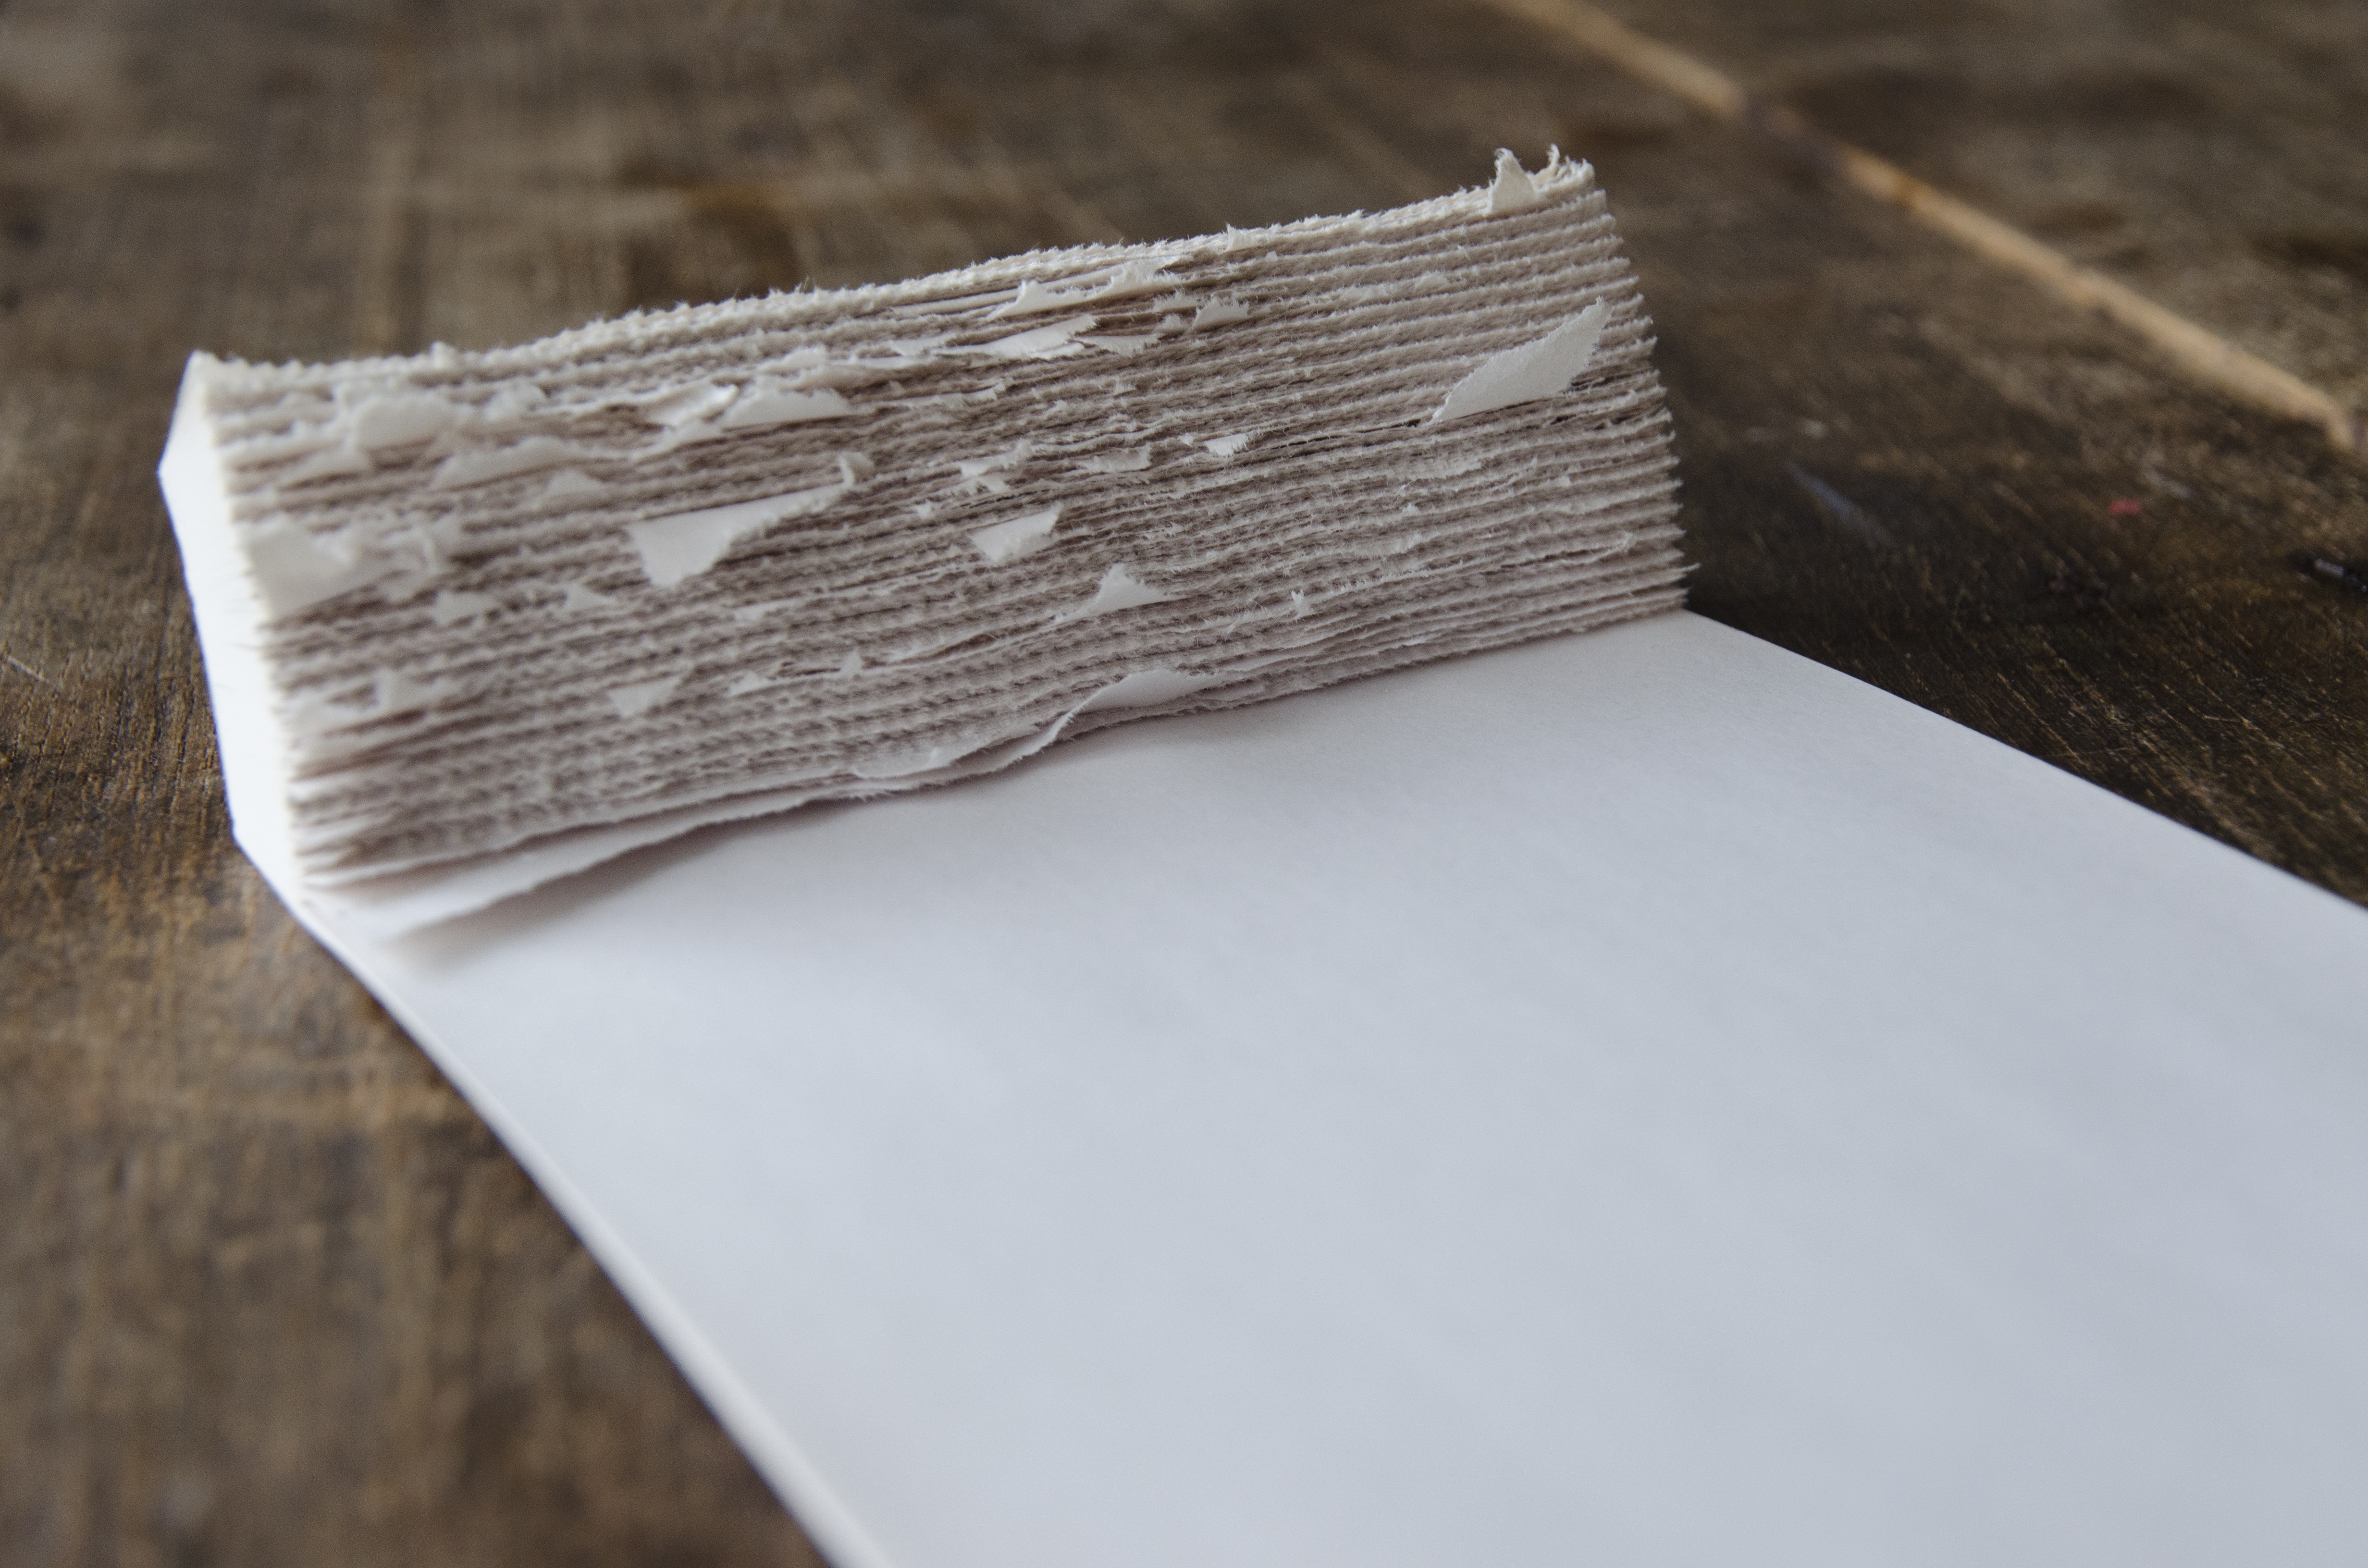
wood, time, empty, paper, material, label, blank, torn, textile, calendar, copy, template, end of year, block calender